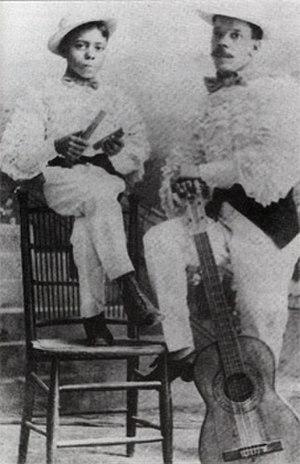
Sindo Garay était un compositeur, chanteur et guitariste cubain.